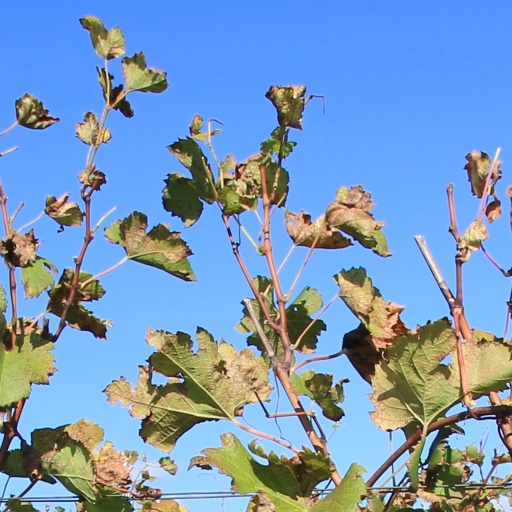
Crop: grape